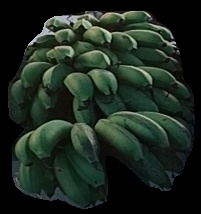
Variety: rasbale
Grade: grade2